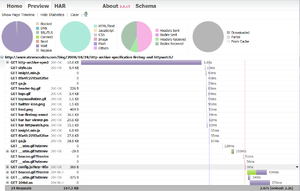
Exemple de restitution d'un fichier au format HTTP Archive .har avec un logiciel de visualisation
Le Format HTTP Archive est un format ouvert destiné à l'export et l'échange de données collectées par des outils de monitoring HTTP. Initialement conçu par Jan Odvarko et Simon Perkins, ce format repose sur une structure JSON. Sa version actuelle est la 1.2.